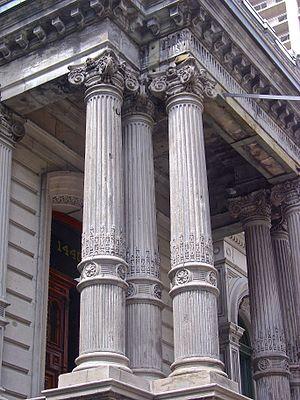
Détail des colonnes, maison George Stephen (1883), aussi appelée l'édifice du club Mount Stephen, 1430-1440, rue Drummond, Montréal, Québec, Canada.
La maison George-Stephen est une maison bourgeoise située dans le quartier du Mille carré doré à Montréal au Canada.